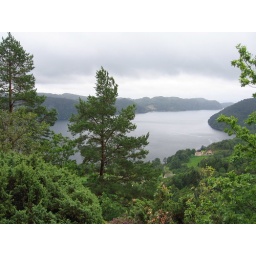
I went hiking in the mountains behind the boat house, great view. Family lives in that yellow house.